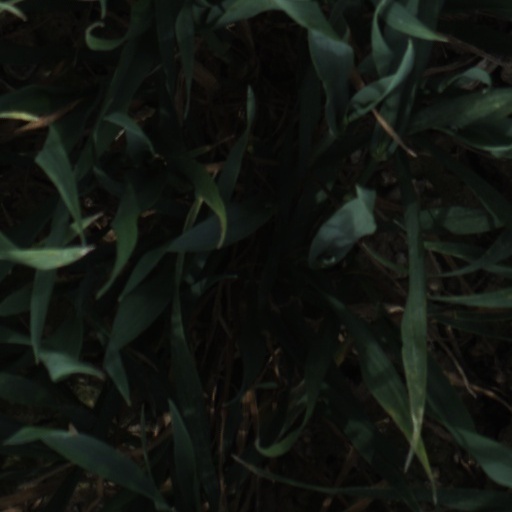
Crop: wheat